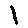
Label: 1